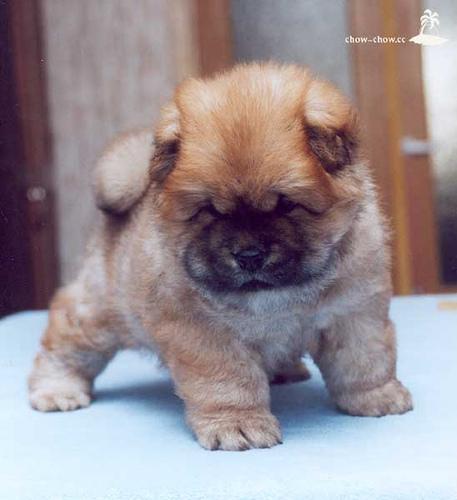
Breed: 329-n000119-chow